Fairey Battle

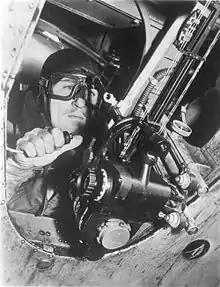
The bomb aimer position in the in the aircraft's floor, with CSBS Mk. VII equipment

In June 1937, 63 Squadron, based at RAF Upwood, Cambridgeshire, became the first RAF squadron to be equipped with the Fairey Battle. On 20 May 1937, the delivery of the first Battle to No. 63 occurred; following further deliveries, the squadron was initially assigned to perform development trials. The type holds the distinction of being the first operational aircraft powered by a Rolls-Royce Merlin engine to enter service, having beaten the debut of the Hawker Hurricane fighter by a matter of months. By May 1939, there were a total of 17 RAF squadrons that had been equipped with the Battle. While many of these were frontline combat squadrons, some, under the No. 2 Group, were assigned to a non-mobilising training role; on the eve of the outbreak of war, these squadrons were reassigned to operate under No. 6 Training Group or alternatively served as reserve squadrons.